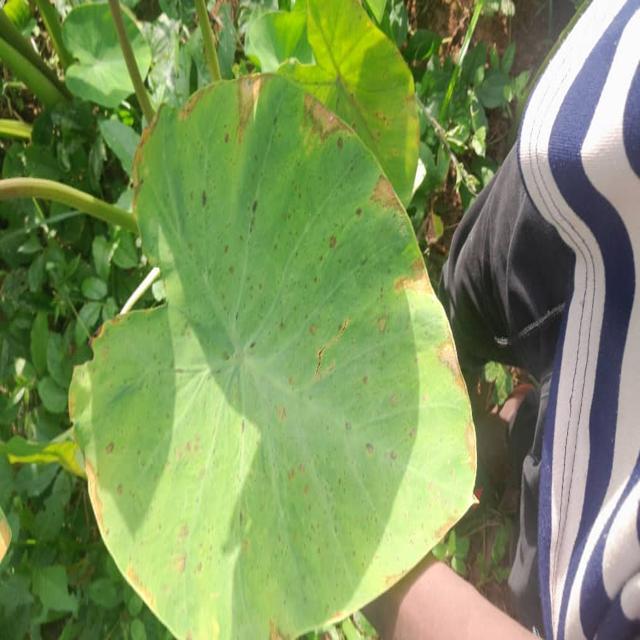
Label: Early_Blight